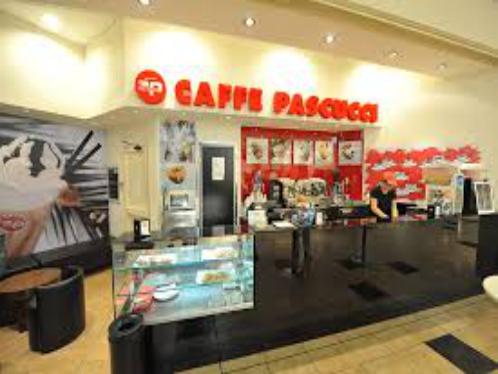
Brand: Caffe Pascucci
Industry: Food